David Warnock

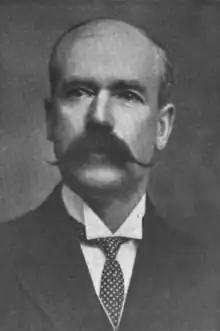

David Warnock, OBE (April 11, 1865 – August 23, 1932) was a politician and veterinarian from Alberta, Canada. He was educated at the Hamilton Academy, Lanarkshire, Scotland and at the West of Scotland Technical College (eventually becoming in 1964 the University of Strathclyde), graduating MRCVS. In 1889 he emigrated to the North West Territories, Canada.